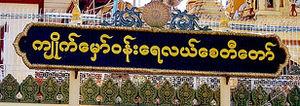
Le birman appartient à la famille tibéto-birmane. Il est la langue officielle de la Birmanie, où il est parlé comme langue maternelle par environ 42 millions de personnes. Il trouve son origine dans les parlers de la dépression centrale du pays, se distinguant plus ou moins d'autres dialectes birmans comme le rakhine de la Province d'Arakan qui en est très proche ou l'intha du lac Inle qui s'en distingue un peu plus. 10 millions de personnes parlent le birman en seconde langue en Birmanie, où il est langue obligatoire de l'enseignement.